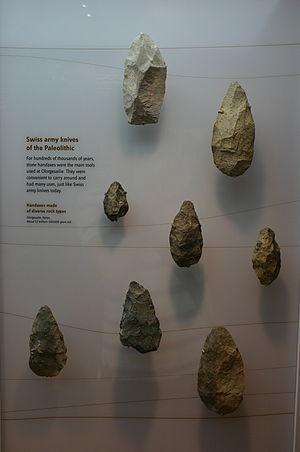
Olorgesailie est un site préhistorique du Paléolithique inférieur, situé dans la vallée du Grand Rift, dans le sud du Kenya. Olorgesailie est remarquable pour la découverte d'un grand nombre de bifaces acheuléens, façonnés durant des milliers d'années entre il y a 1,2 million et 490 000 ans, associés avec des activités de dépeçage de gros mammifères. Un os frontal humain fossile, daté de 900 000 à 970 000 ans, y a été mis au jour.